Hemi-cuboctahedron

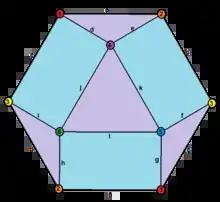
Schlegel diagram

A hemi-cuboctahedron is an abstract polyhedron, containing half the faces of a semiregular cuboctahedron.